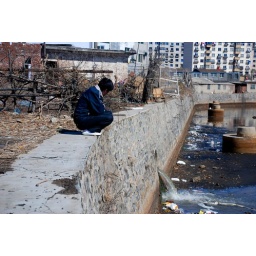
A boy looks down the river near Hai shi Jao